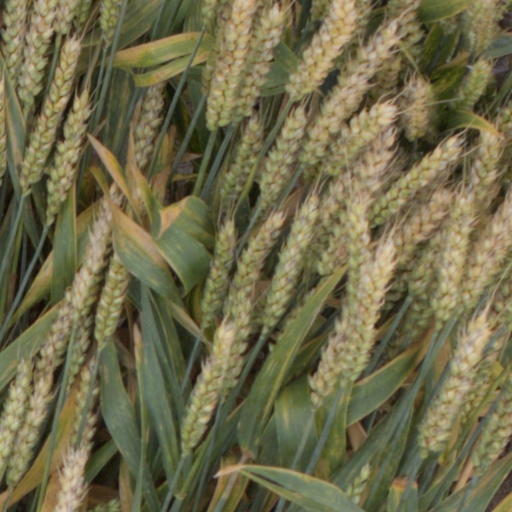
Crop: wheat